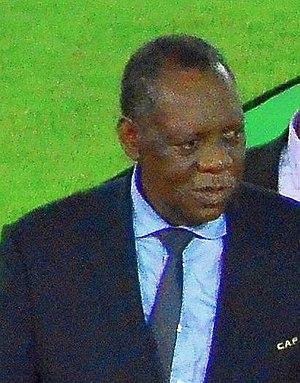
Issa Hayatou, né le 9 août 1946 à Garoua, est un enseignant et dirigeant de football camerounais. Il est président de la Confédération africaine de football de 1988 à mars 2017 et président par intérim de la FIFA d'octobre 2015 à février 2016, à la suite de la suspension de Sepp Blatter.
La Fédération internationale de football association est la fédération sportive internationale du football, du futsal et du football de plage. Association des fédérations nationales fondée le 21 mai 1904 à Paris, elle a pour vocation de gérer et de développer le football dans le monde. La Coupe du monde de football est créée en 1924 par Jules Rimet, président de la fédération internationale de 1920 à 1954. Le terme Football Association est le nom originel du football, utilisé pour le distinguer des autres sports de ballon.